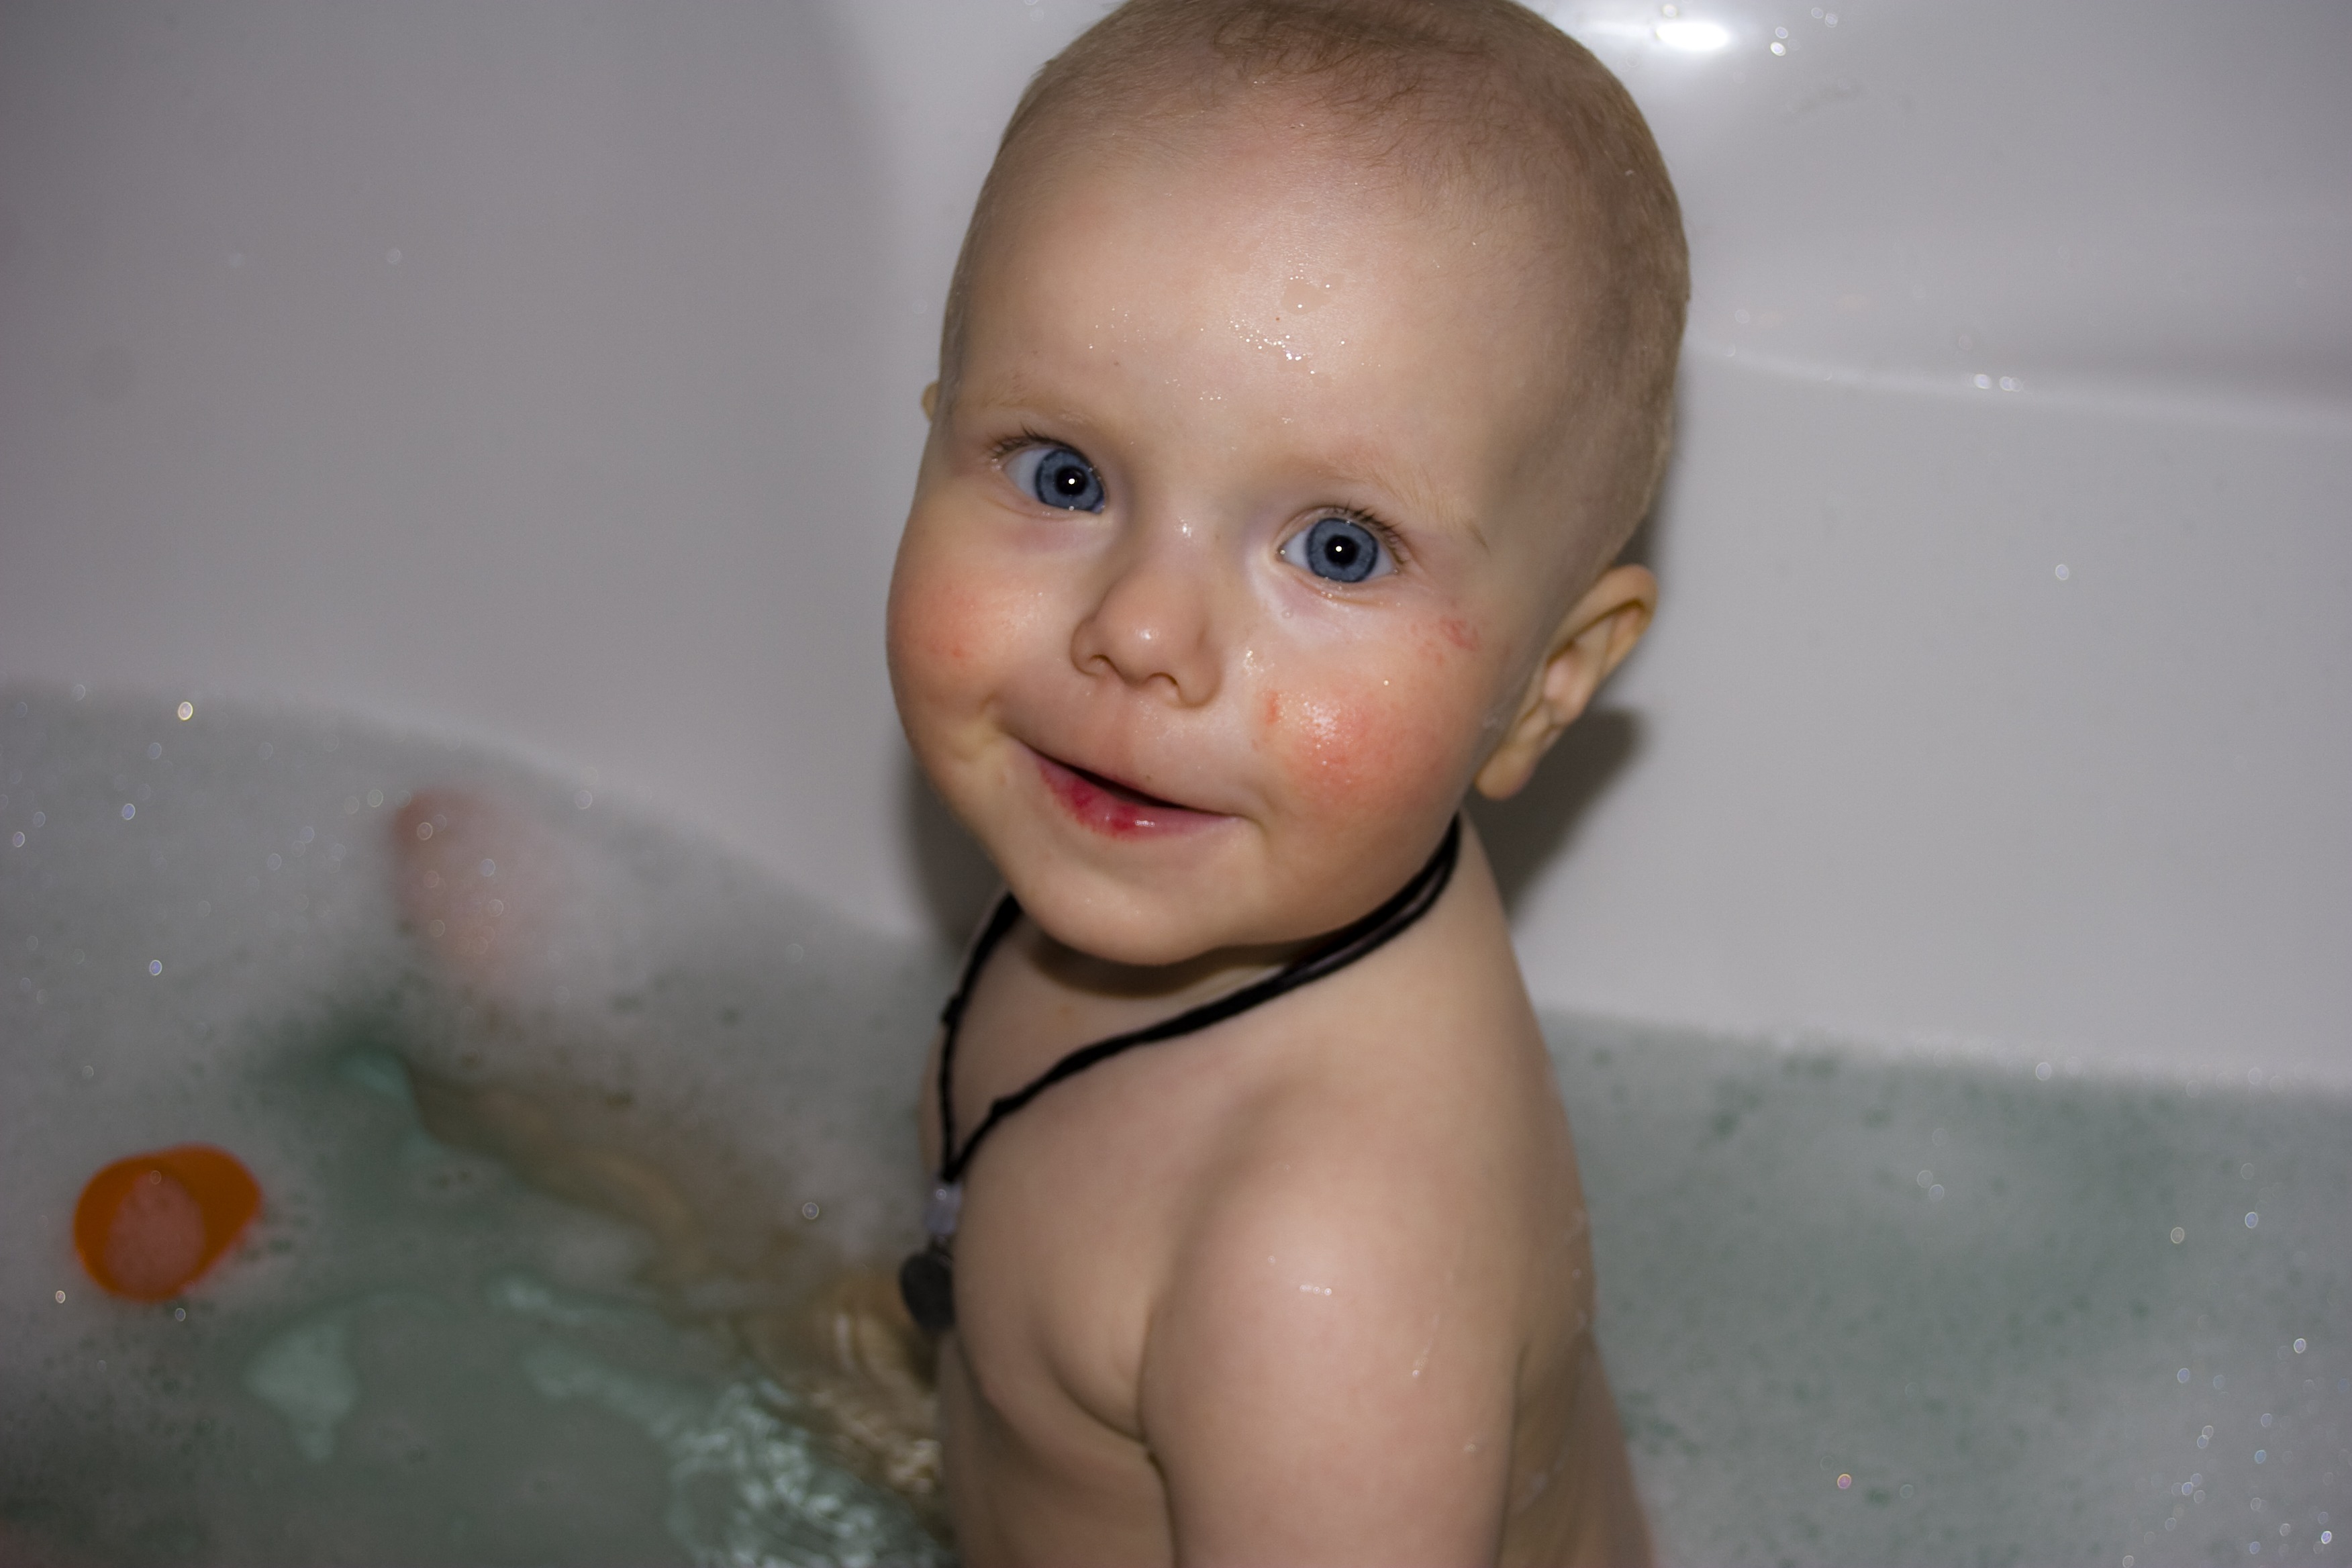
water, girl, play, sweet, boy, swim, portrait, small, child, human, baby, smile, bathtub, face, children, fun, cheek, happy, infant, toddler, skin, bathing